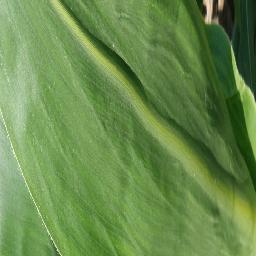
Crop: corn
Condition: (maize)_healthy